Geography of Egypt

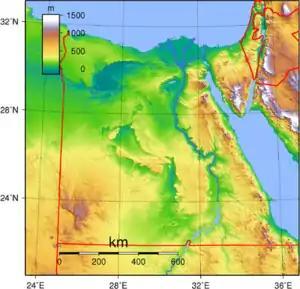
Egypt's topography

Egypt is predominantly desert. 35,000 km – 3.5% – of the total land area is cultivated and permanently settled. Most of the country lies within the wide band of desert that stretches eastwards from Africa's Atlantic Coast across the continent and into southwest Asia. Historically relevant here is "The principles and objects of geology, with special reference to the geology of Egypt" (1911) by W. F. Hume